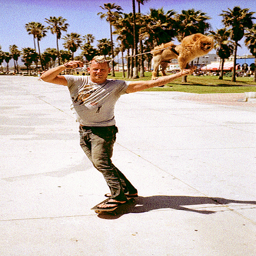
A man on a skateboard holds a dog on his arm.
A man riding on a skateboard with a dog standing on his arm.
a man is riding a skateboard with his hands out
A man riding a skateboard while holding a brown dog.
A man riding a skateboard holding a dog in one hand.